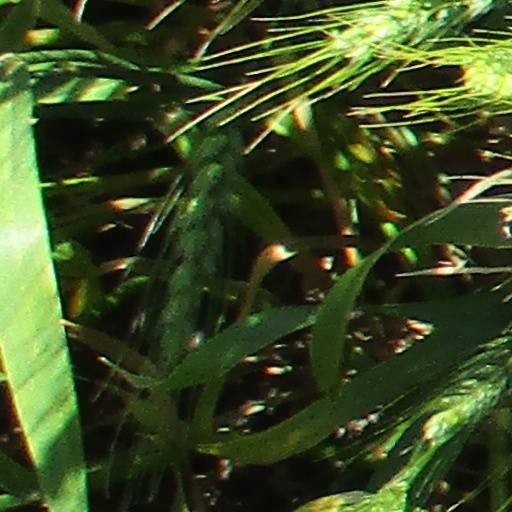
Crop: wheat